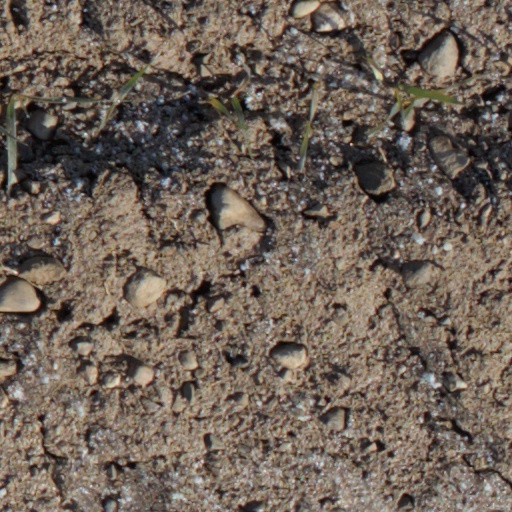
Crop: wheat